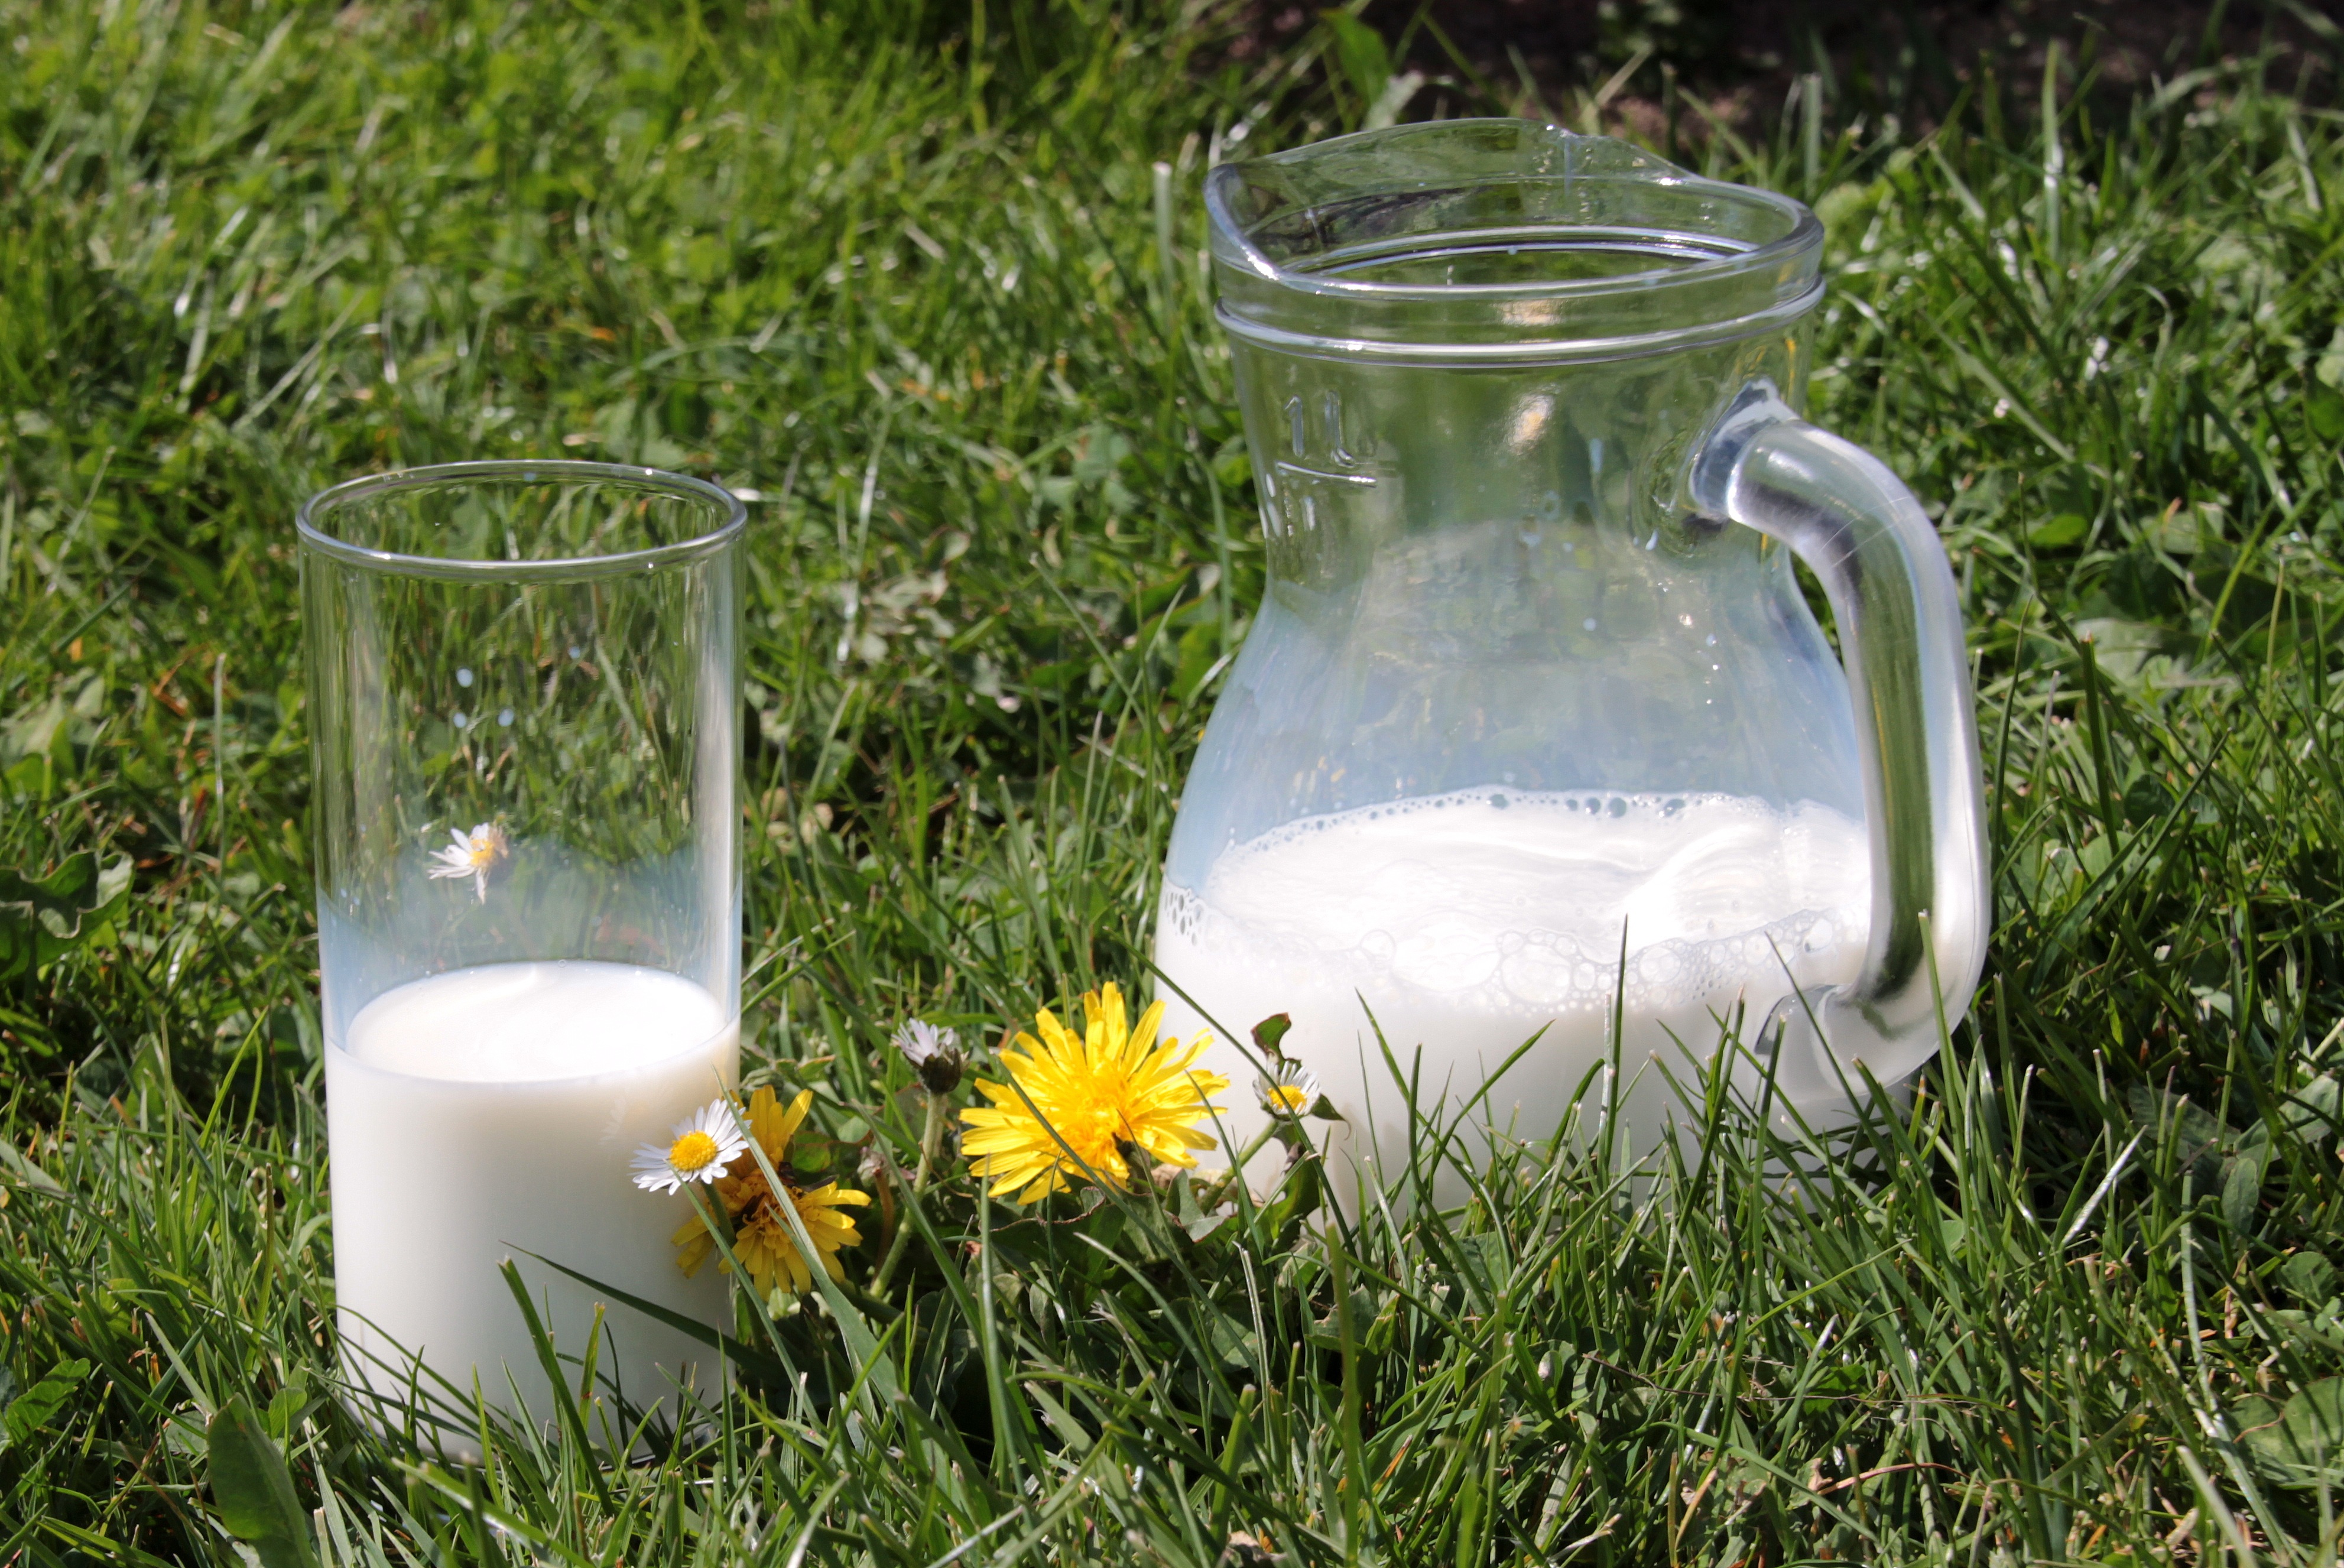
grass, lawn, dandelion, flower, glass, food, green, herb, drink, garden, breakfast, milk, healthy, lighting, delicious, mason jar, nutrition, vitamins, frisch, benefit from, protein, carafe, grass family